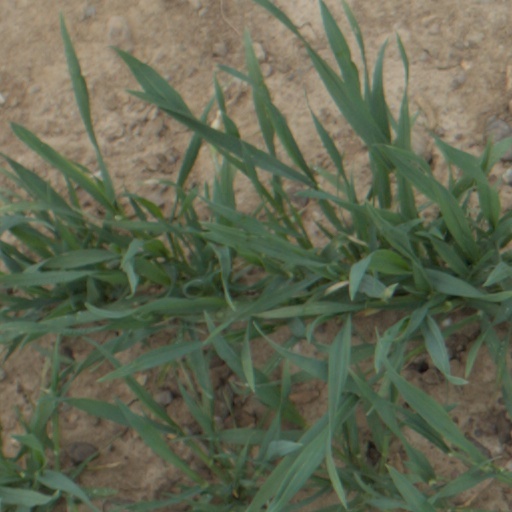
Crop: wheat